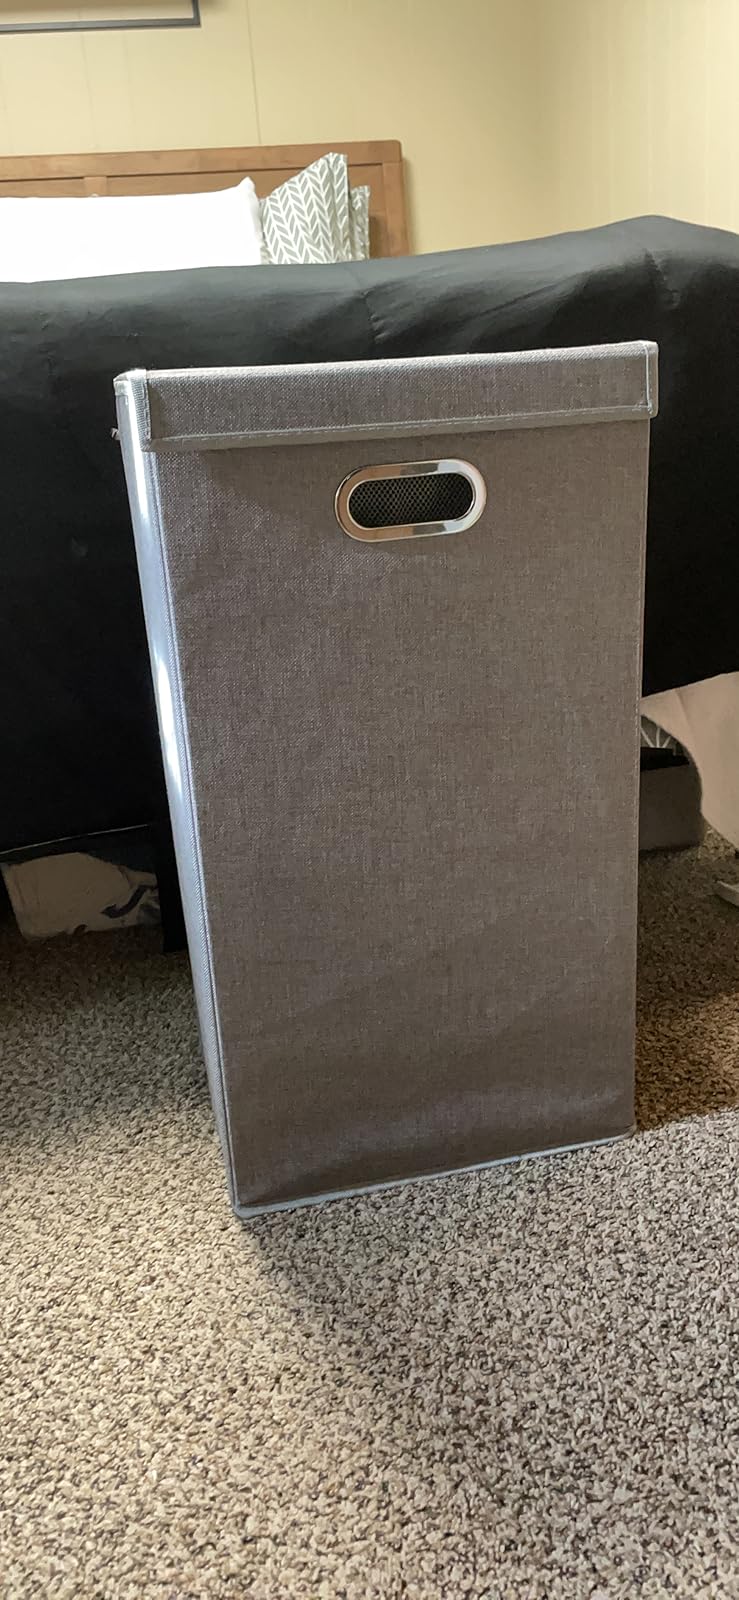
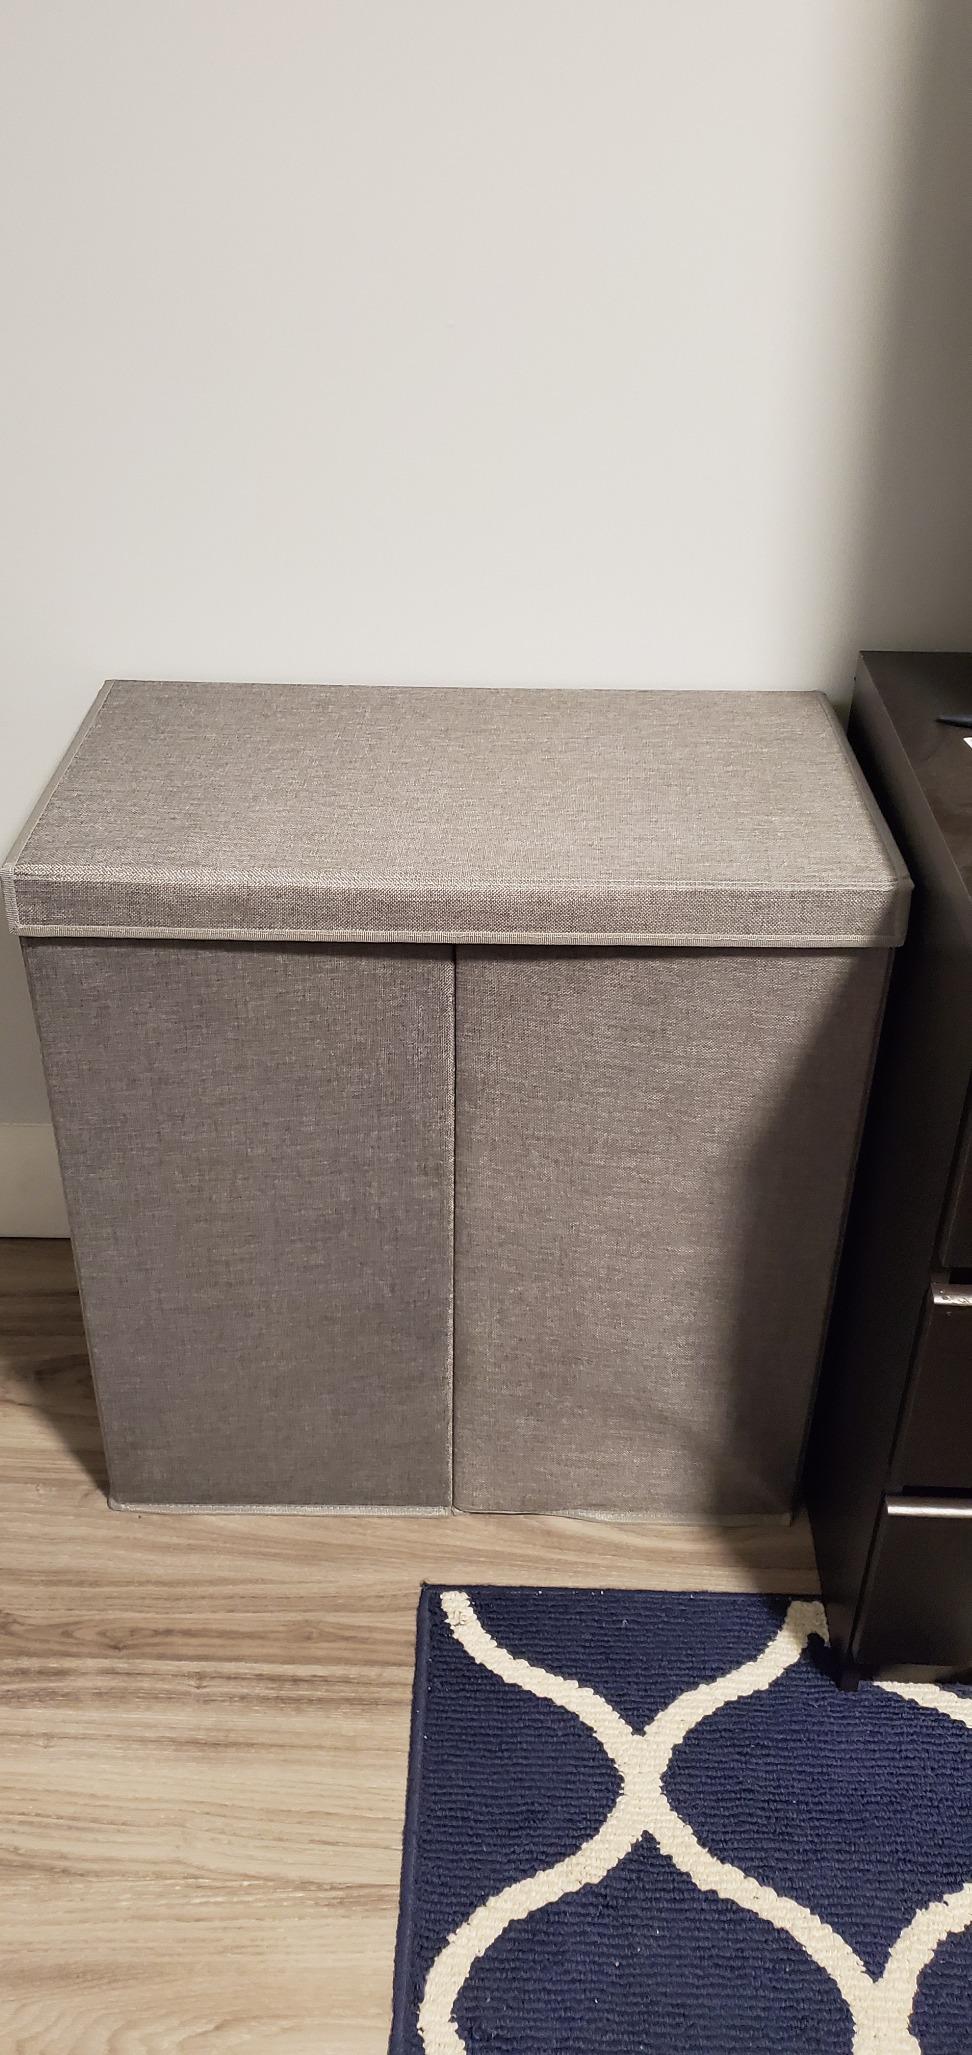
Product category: items_hamper
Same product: no